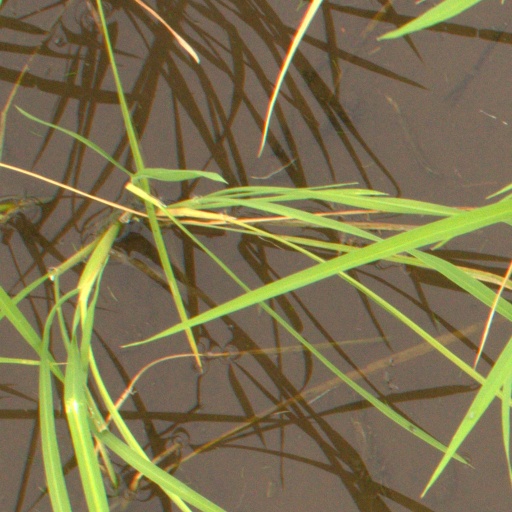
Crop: rice